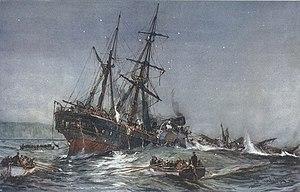
Le HMS Birkenhead était un navire de transport de troupes à coque en fer lancé en 1845 par la Royal Navy. Le navire a d'abord été conçu en tant que frégate à roues à aubes, mais a finalement été converti en navire de transport de troupes avant d'être commandé.